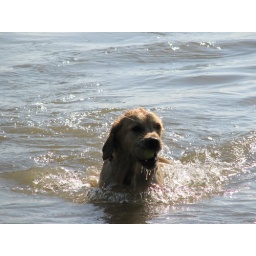
Rambo, my golden retriever in the river Merwede